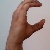
The image shows a hand gesture representing the letter 'C' in Indian Sign Language.